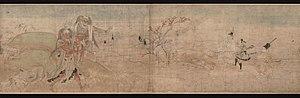
Le Rouleau illustré de Tsuchigumo est un emaki datant du XIIIᵉ siècle ou du XIVᵉ siècle à l’époque de Kamakura. Il met en scène le Conte de Tsuchigumo qui narre le combat entre Minamoto no Yorimitsu et Watanabe no Tsuna contre une monstrueuse araignée appelée dans le folklore Tsuchigumo. L’œuvre est entreposée au musée national de Tokyo et est classée bien culturel important.